Walter Moras

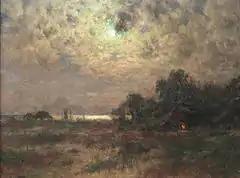
Walter Moras: "Moonrise"

Moras was significantly influenced by the marine and landscape painter Hermann Eschke (1823-1900). In Berlin, where Moras was born, he gained his artistic training in Eschke's studio. In 1876, the young Moras staged his first exhibition, at the Prussian Academy of Arts in Berlin. Thereafter, Moras's works were continually shown, in small numbers, at major Berlin art exhibits. Moras also participated in exhibits in Bremen, Oldenburg and Munich.